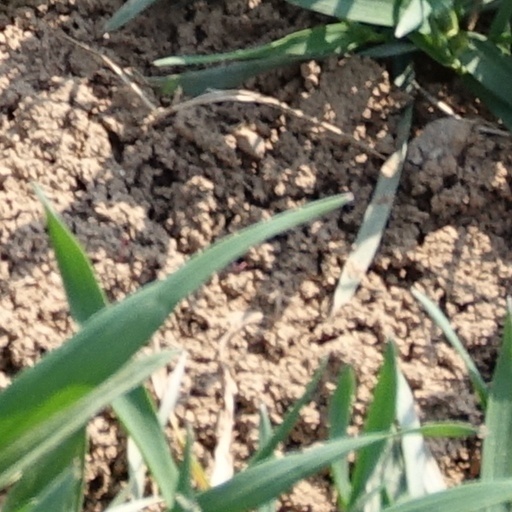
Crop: wheat